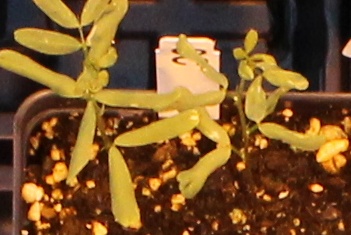
Label: Lentil